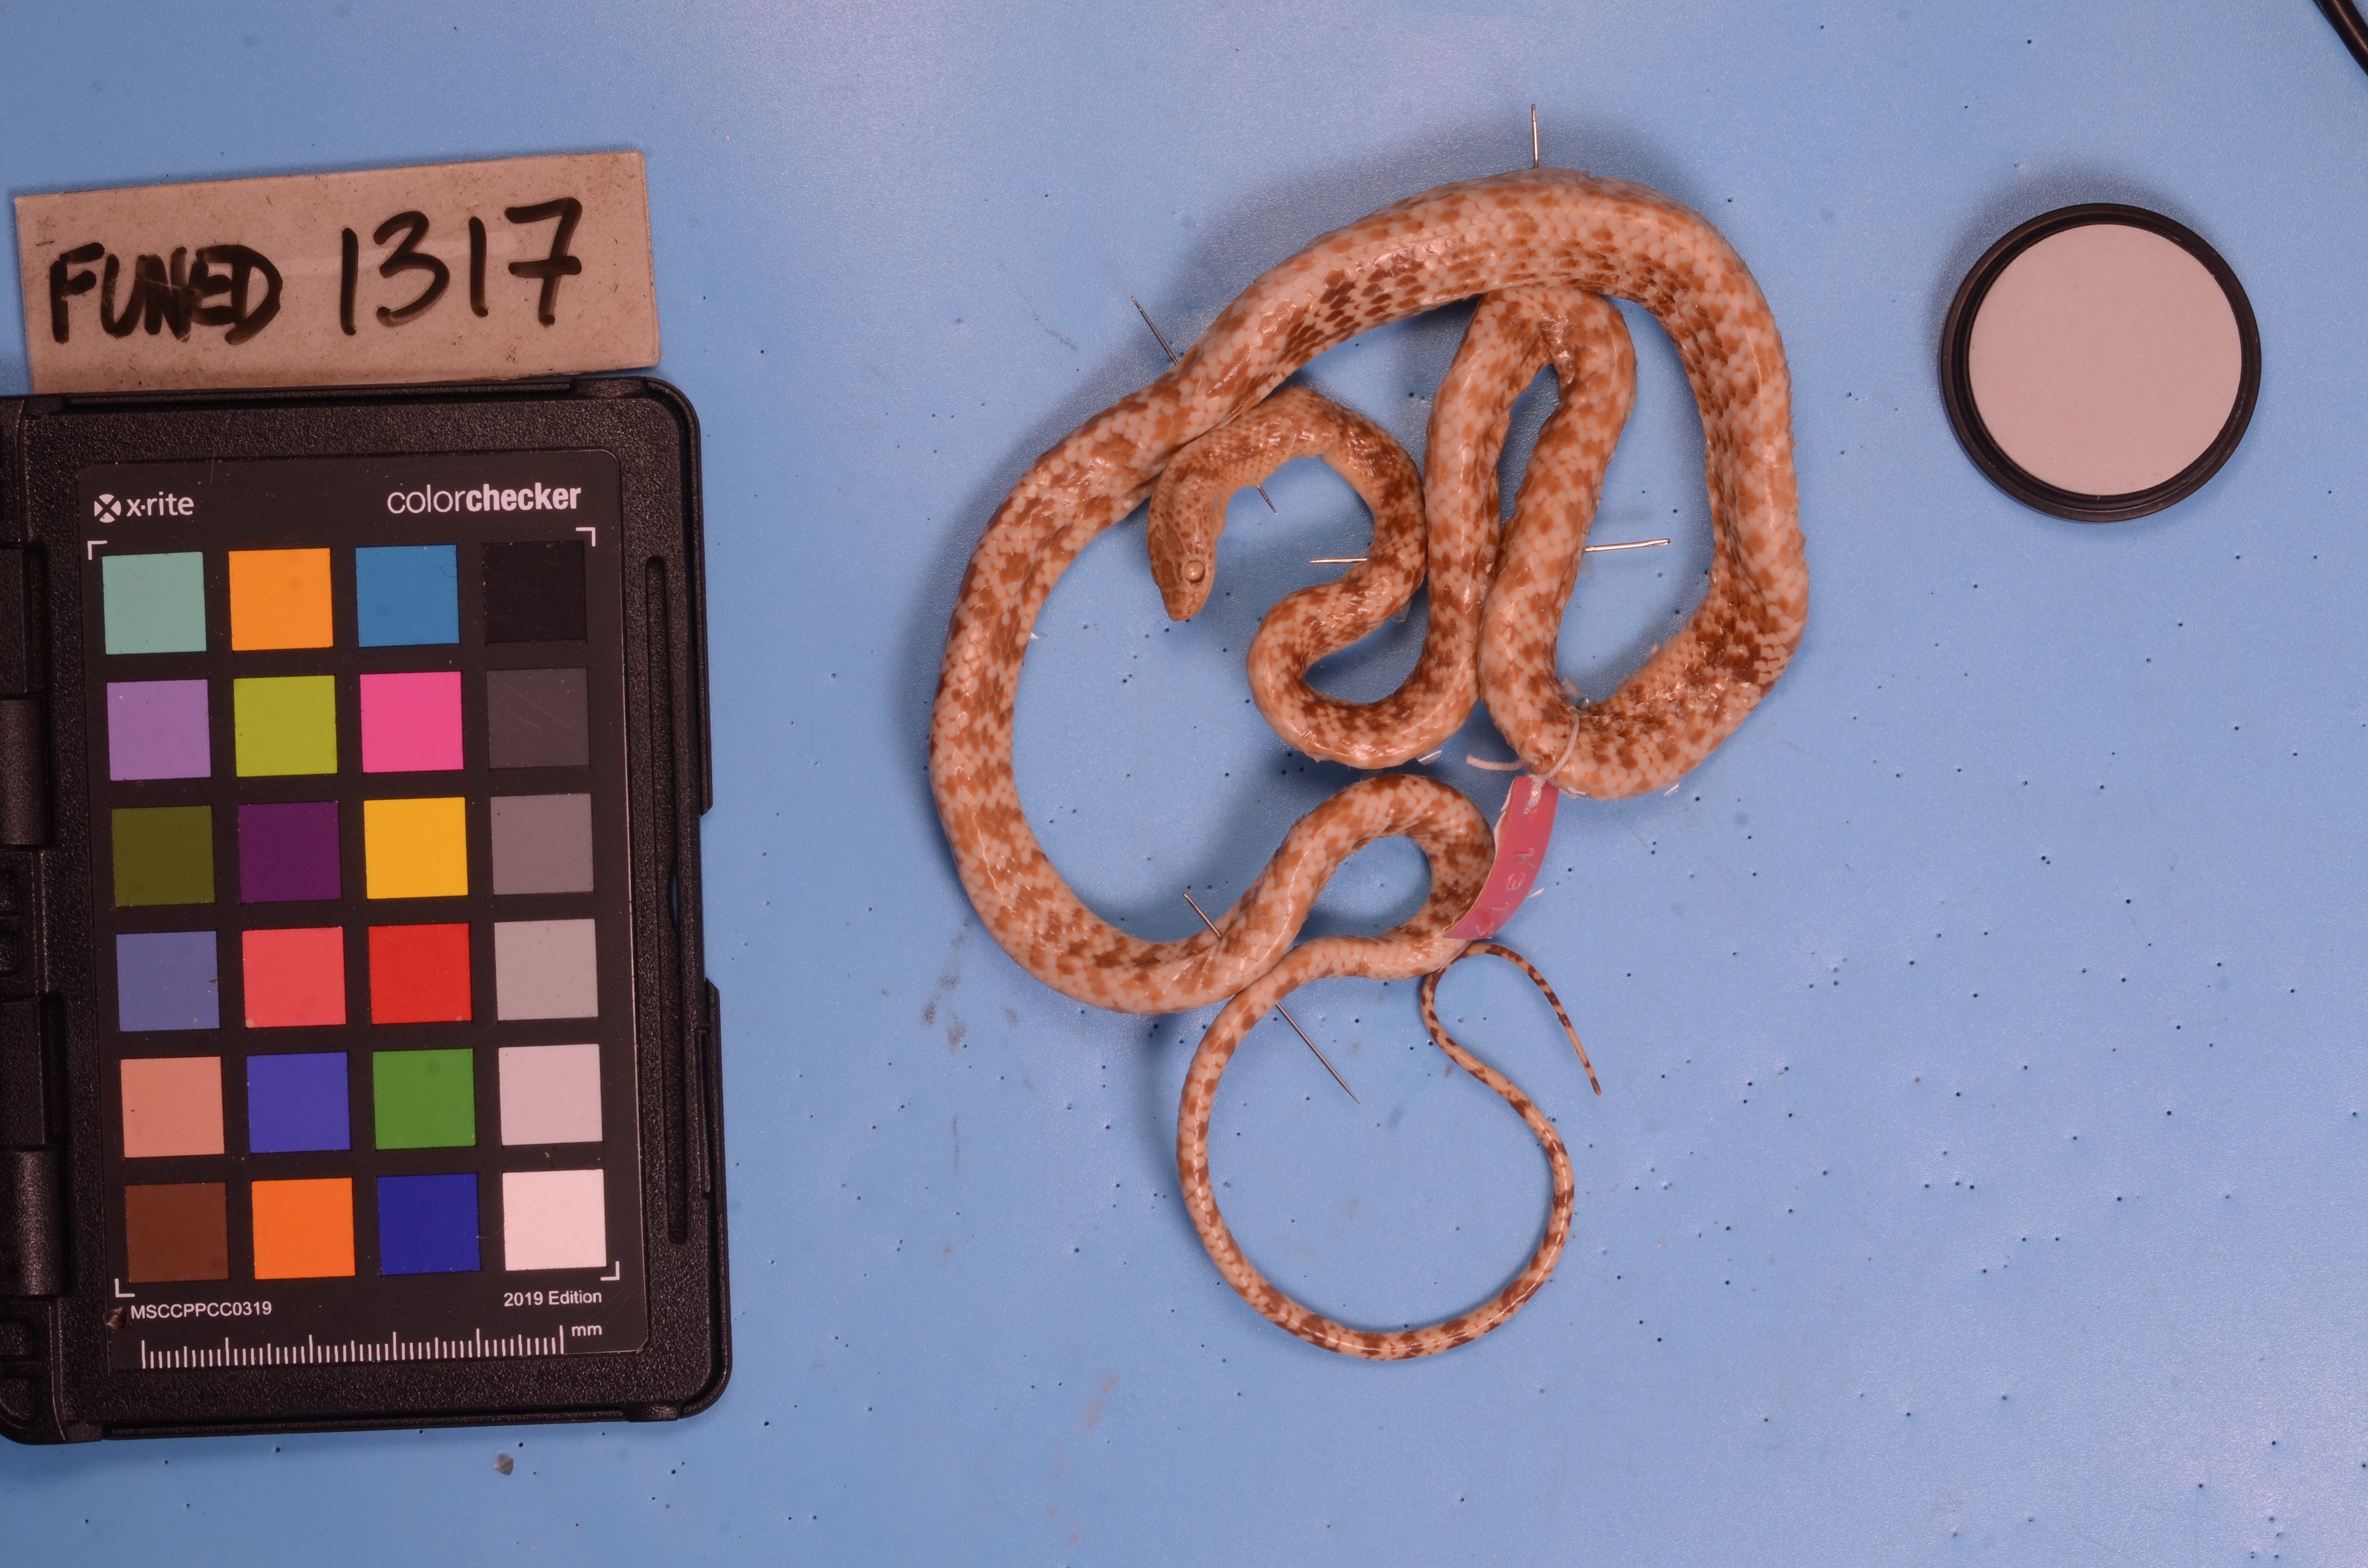
Species: Siphlophis pulcher
View: dorsal
Mimicry status: mimic